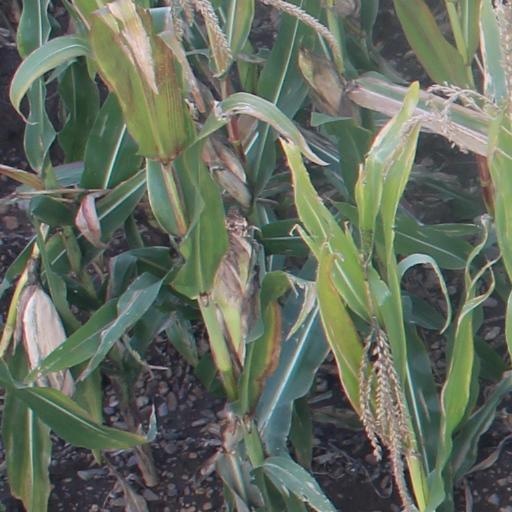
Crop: maize; corn